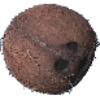
Label: Cocos 1